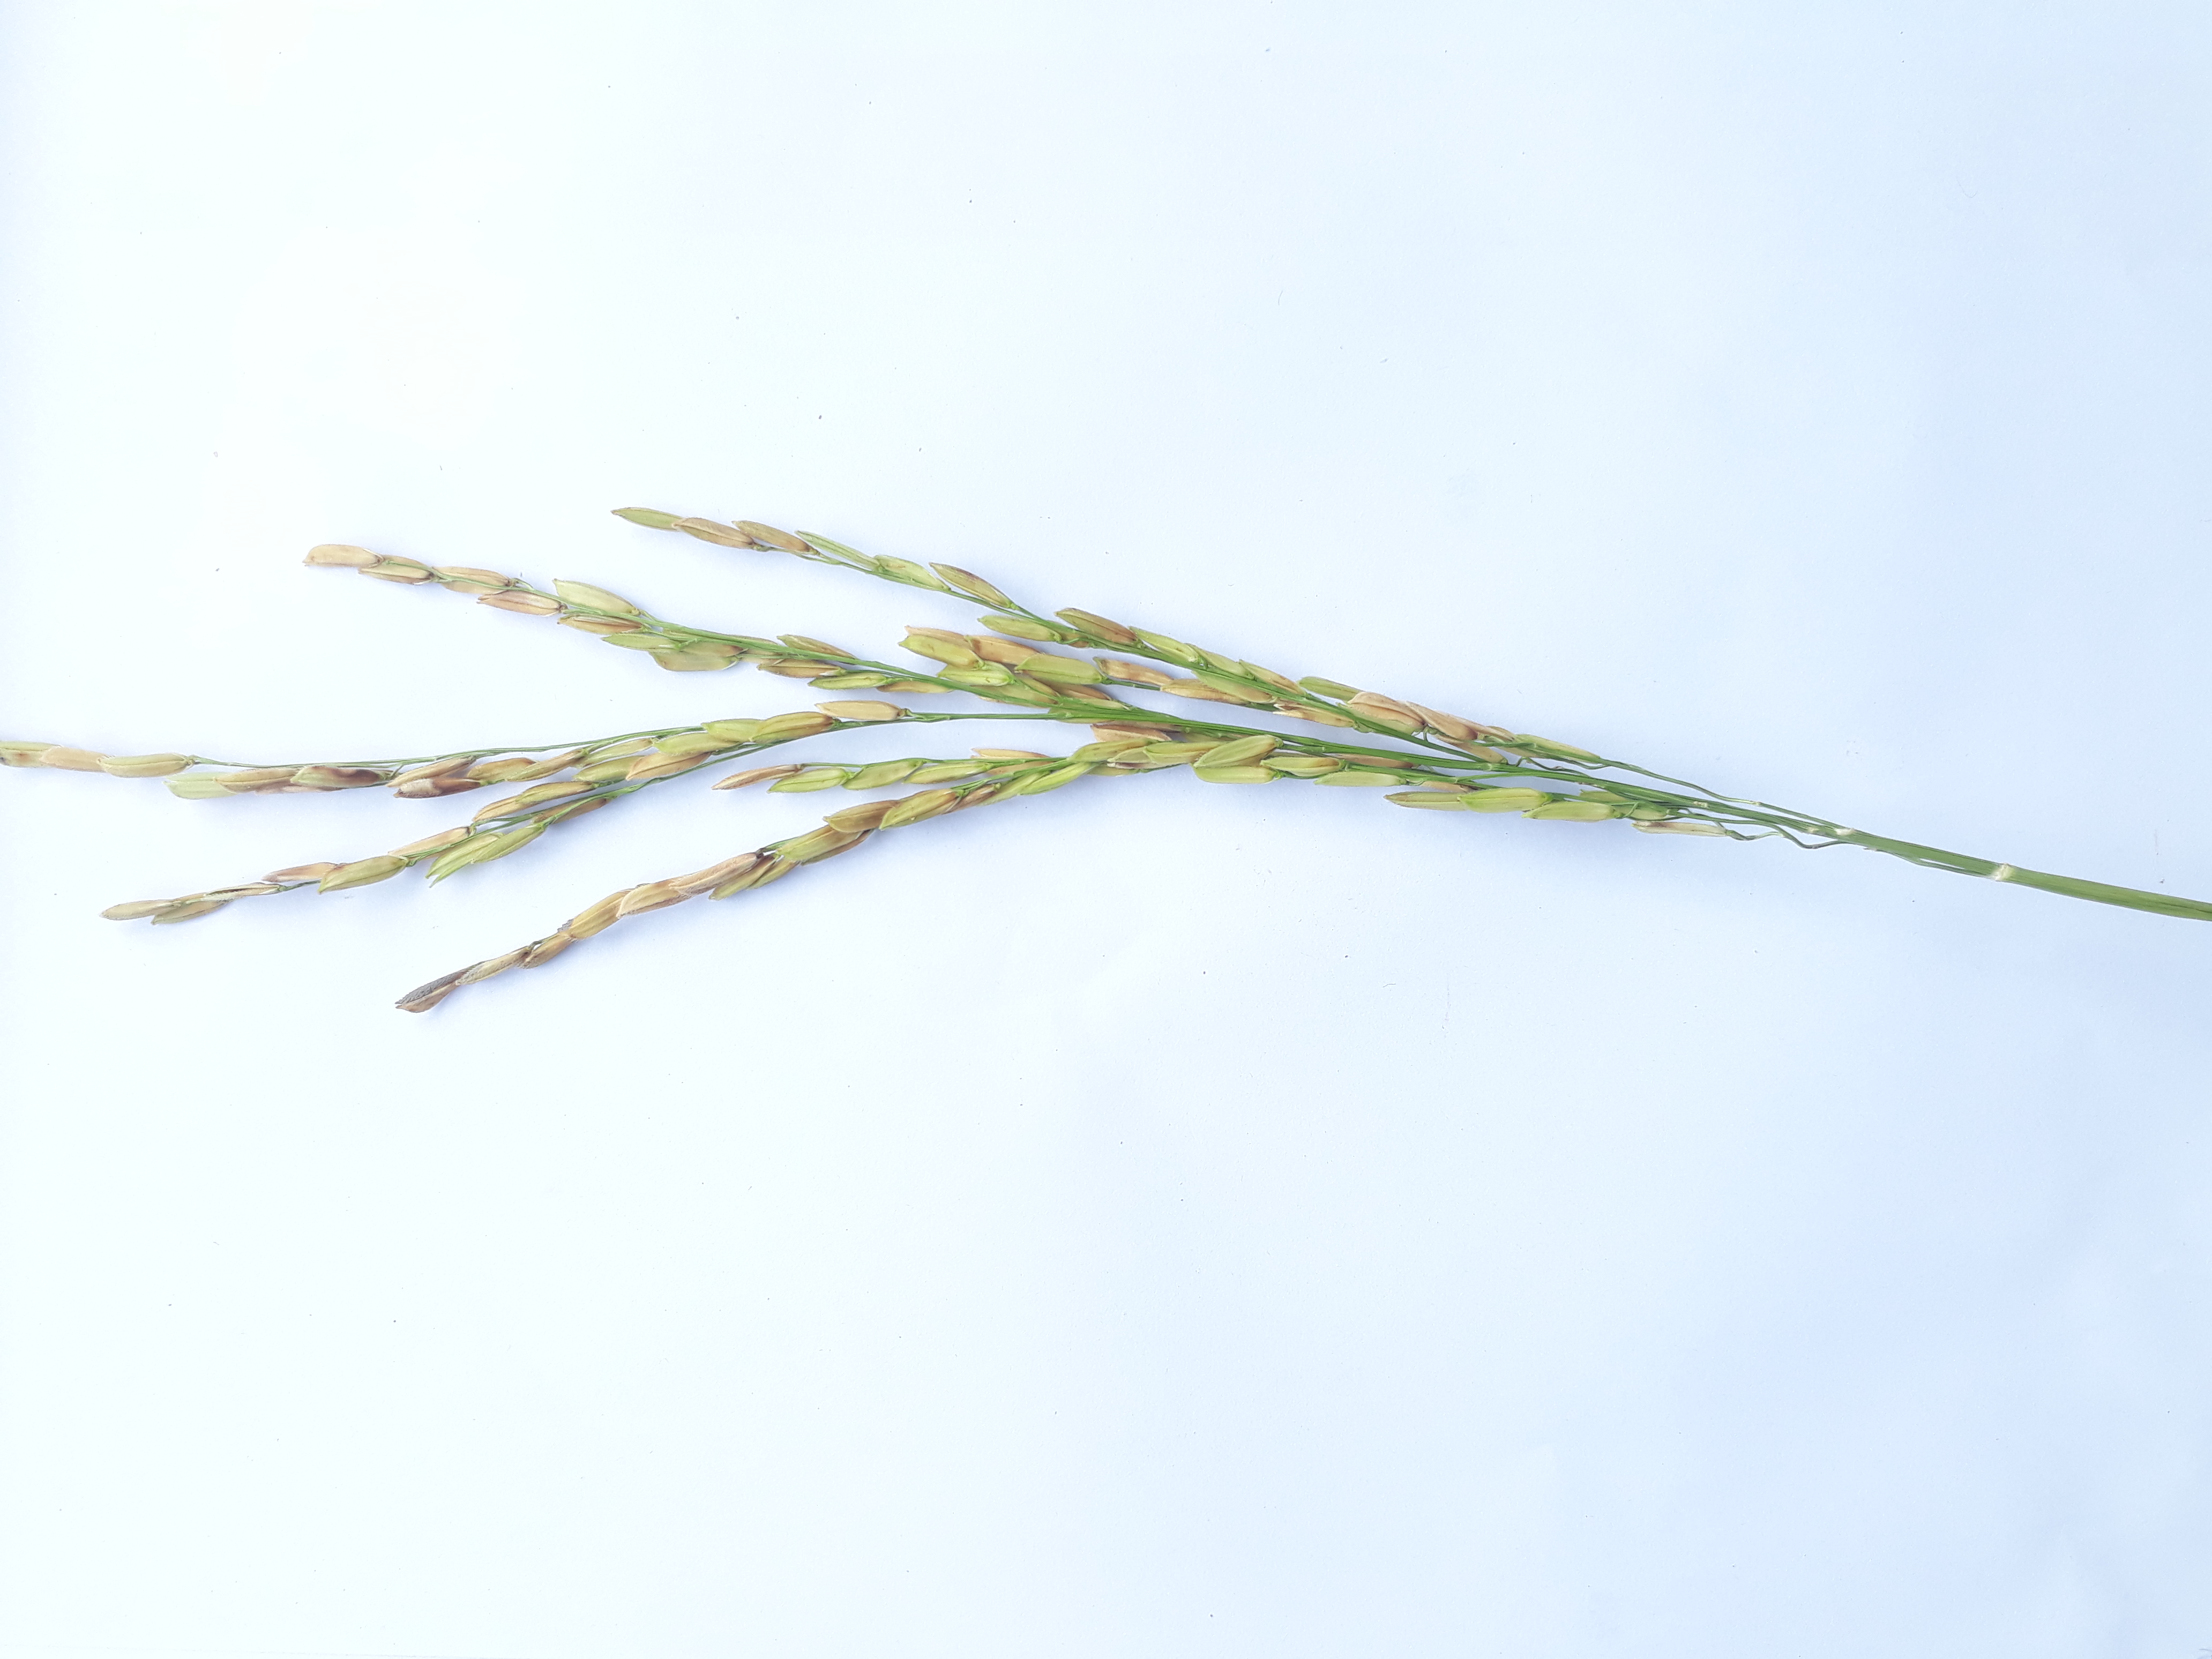
Label: Damaged